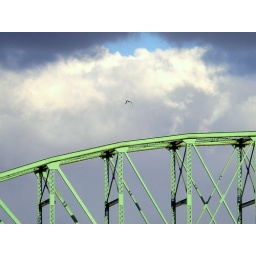
An osprey in flight over the Willamette river (and over the bridge that spans the river).